1995 in video games

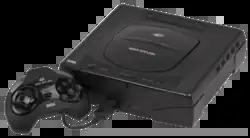

The following video game releases in 1995 entered "Famitsu" magazine's "Platinum Hall of Fame" for receiving Famitsu scores of at least 35 out of 40.